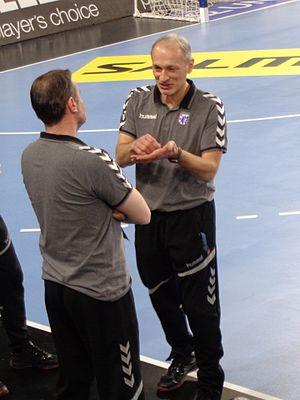
Vladimir Jelčić, né le 10 octobre 1968 à Čapljina, est un handballeur croate.